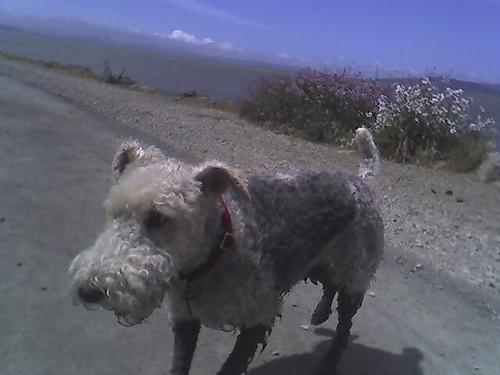
wire-haired_fox_terrier